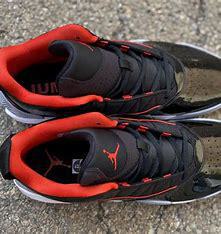
Brand: Jordan
Model: Stay Loyal 2